Miss Universe 1969

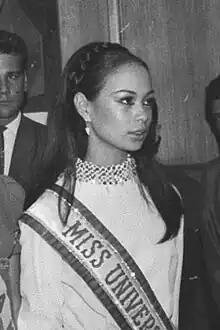
Gloria Diaz, Miss Universe 1969

Miss Universe 1969 was the 18th Miss Universe pageant, held on 19 July 1969 at the Miami Beach Auditorium in Miami Beach, Florida, United States. Gloria Diaz of the Philippines was crowned by Martha Vasconcellos of Brazil at the end of the event. Diaz became the first Filipino, second Southeast Asian and third Asian to win the pageant beating 60 other contestants from all around the world.